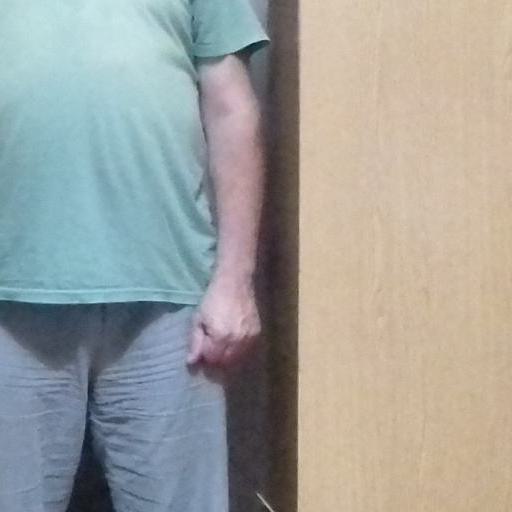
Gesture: no_gesture